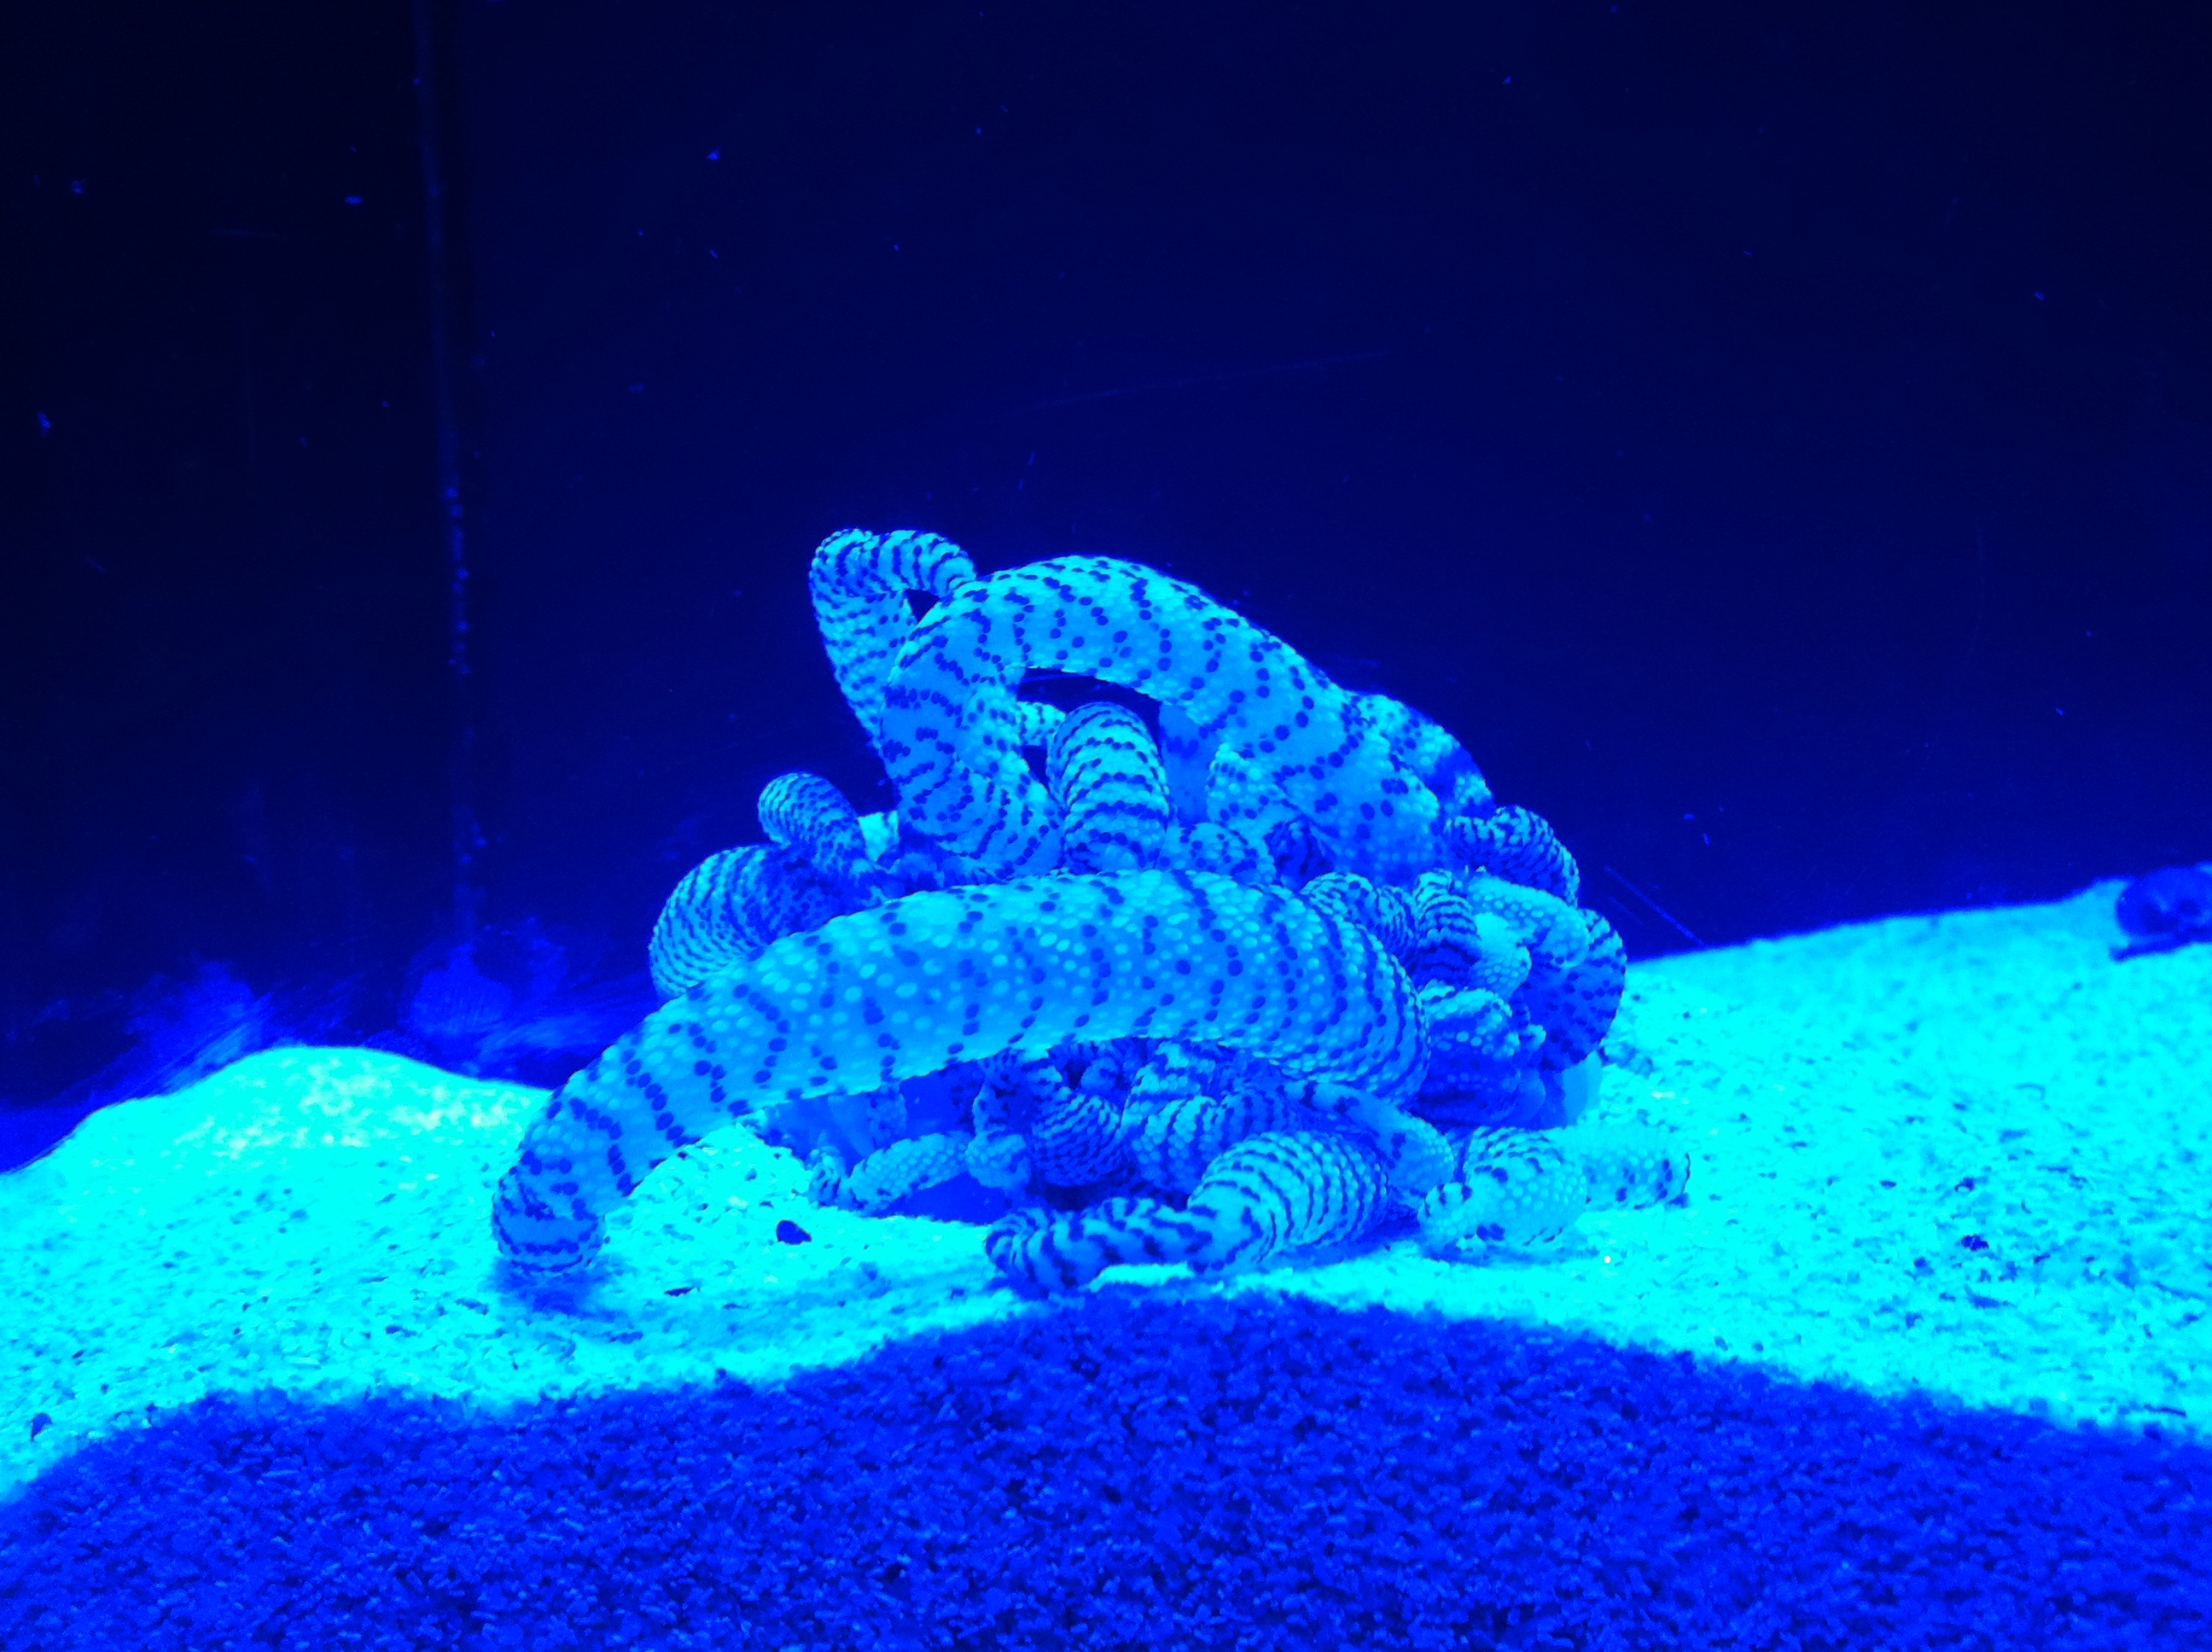
sea, ocean, underwater, biology, blue, coral, coral reef, invertebrate, reef, anemone, water sport, scuba diving, marine biology, underwater diving, coral reef fish, marine invertebrates, stony coral, ultra violet